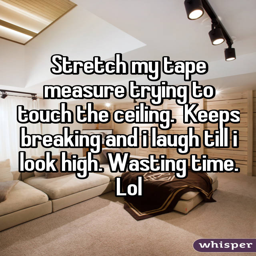
stretch my tape measure trying to touch the ceiling .